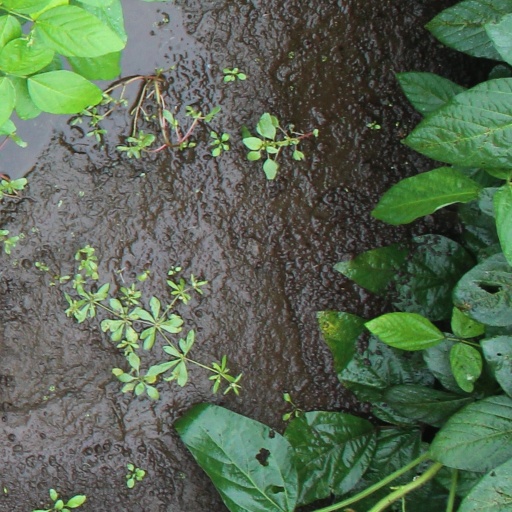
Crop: soybean